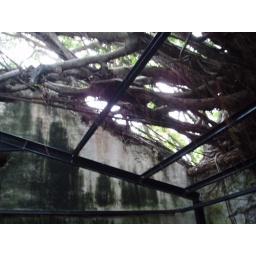
A house without roof because it is occupied by trees.